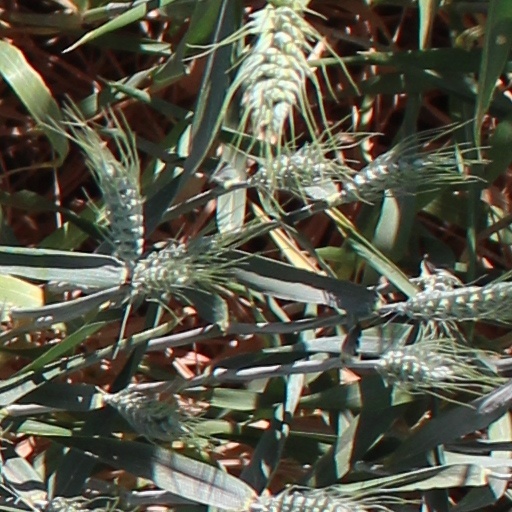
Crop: wheat